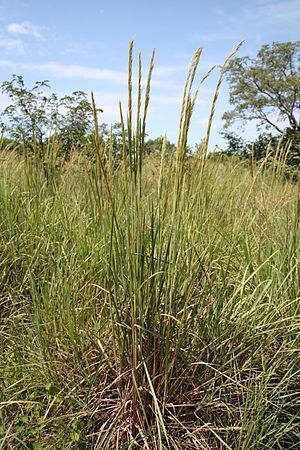
La liste des espèces du genre Panicum comprend près de 450 espèces acceptées.